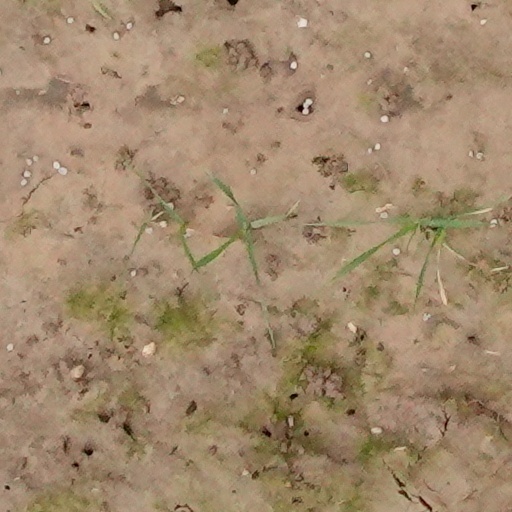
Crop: wheat